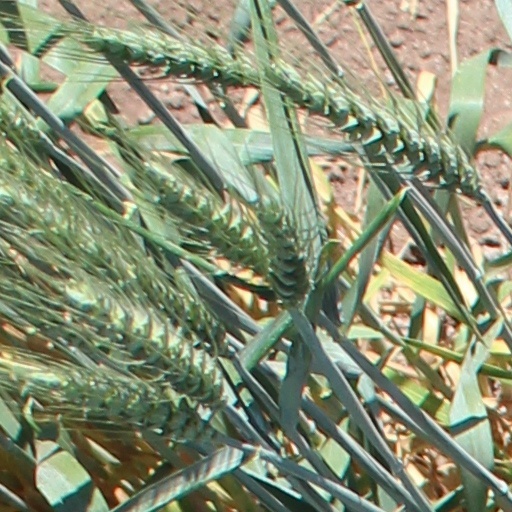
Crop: wheat